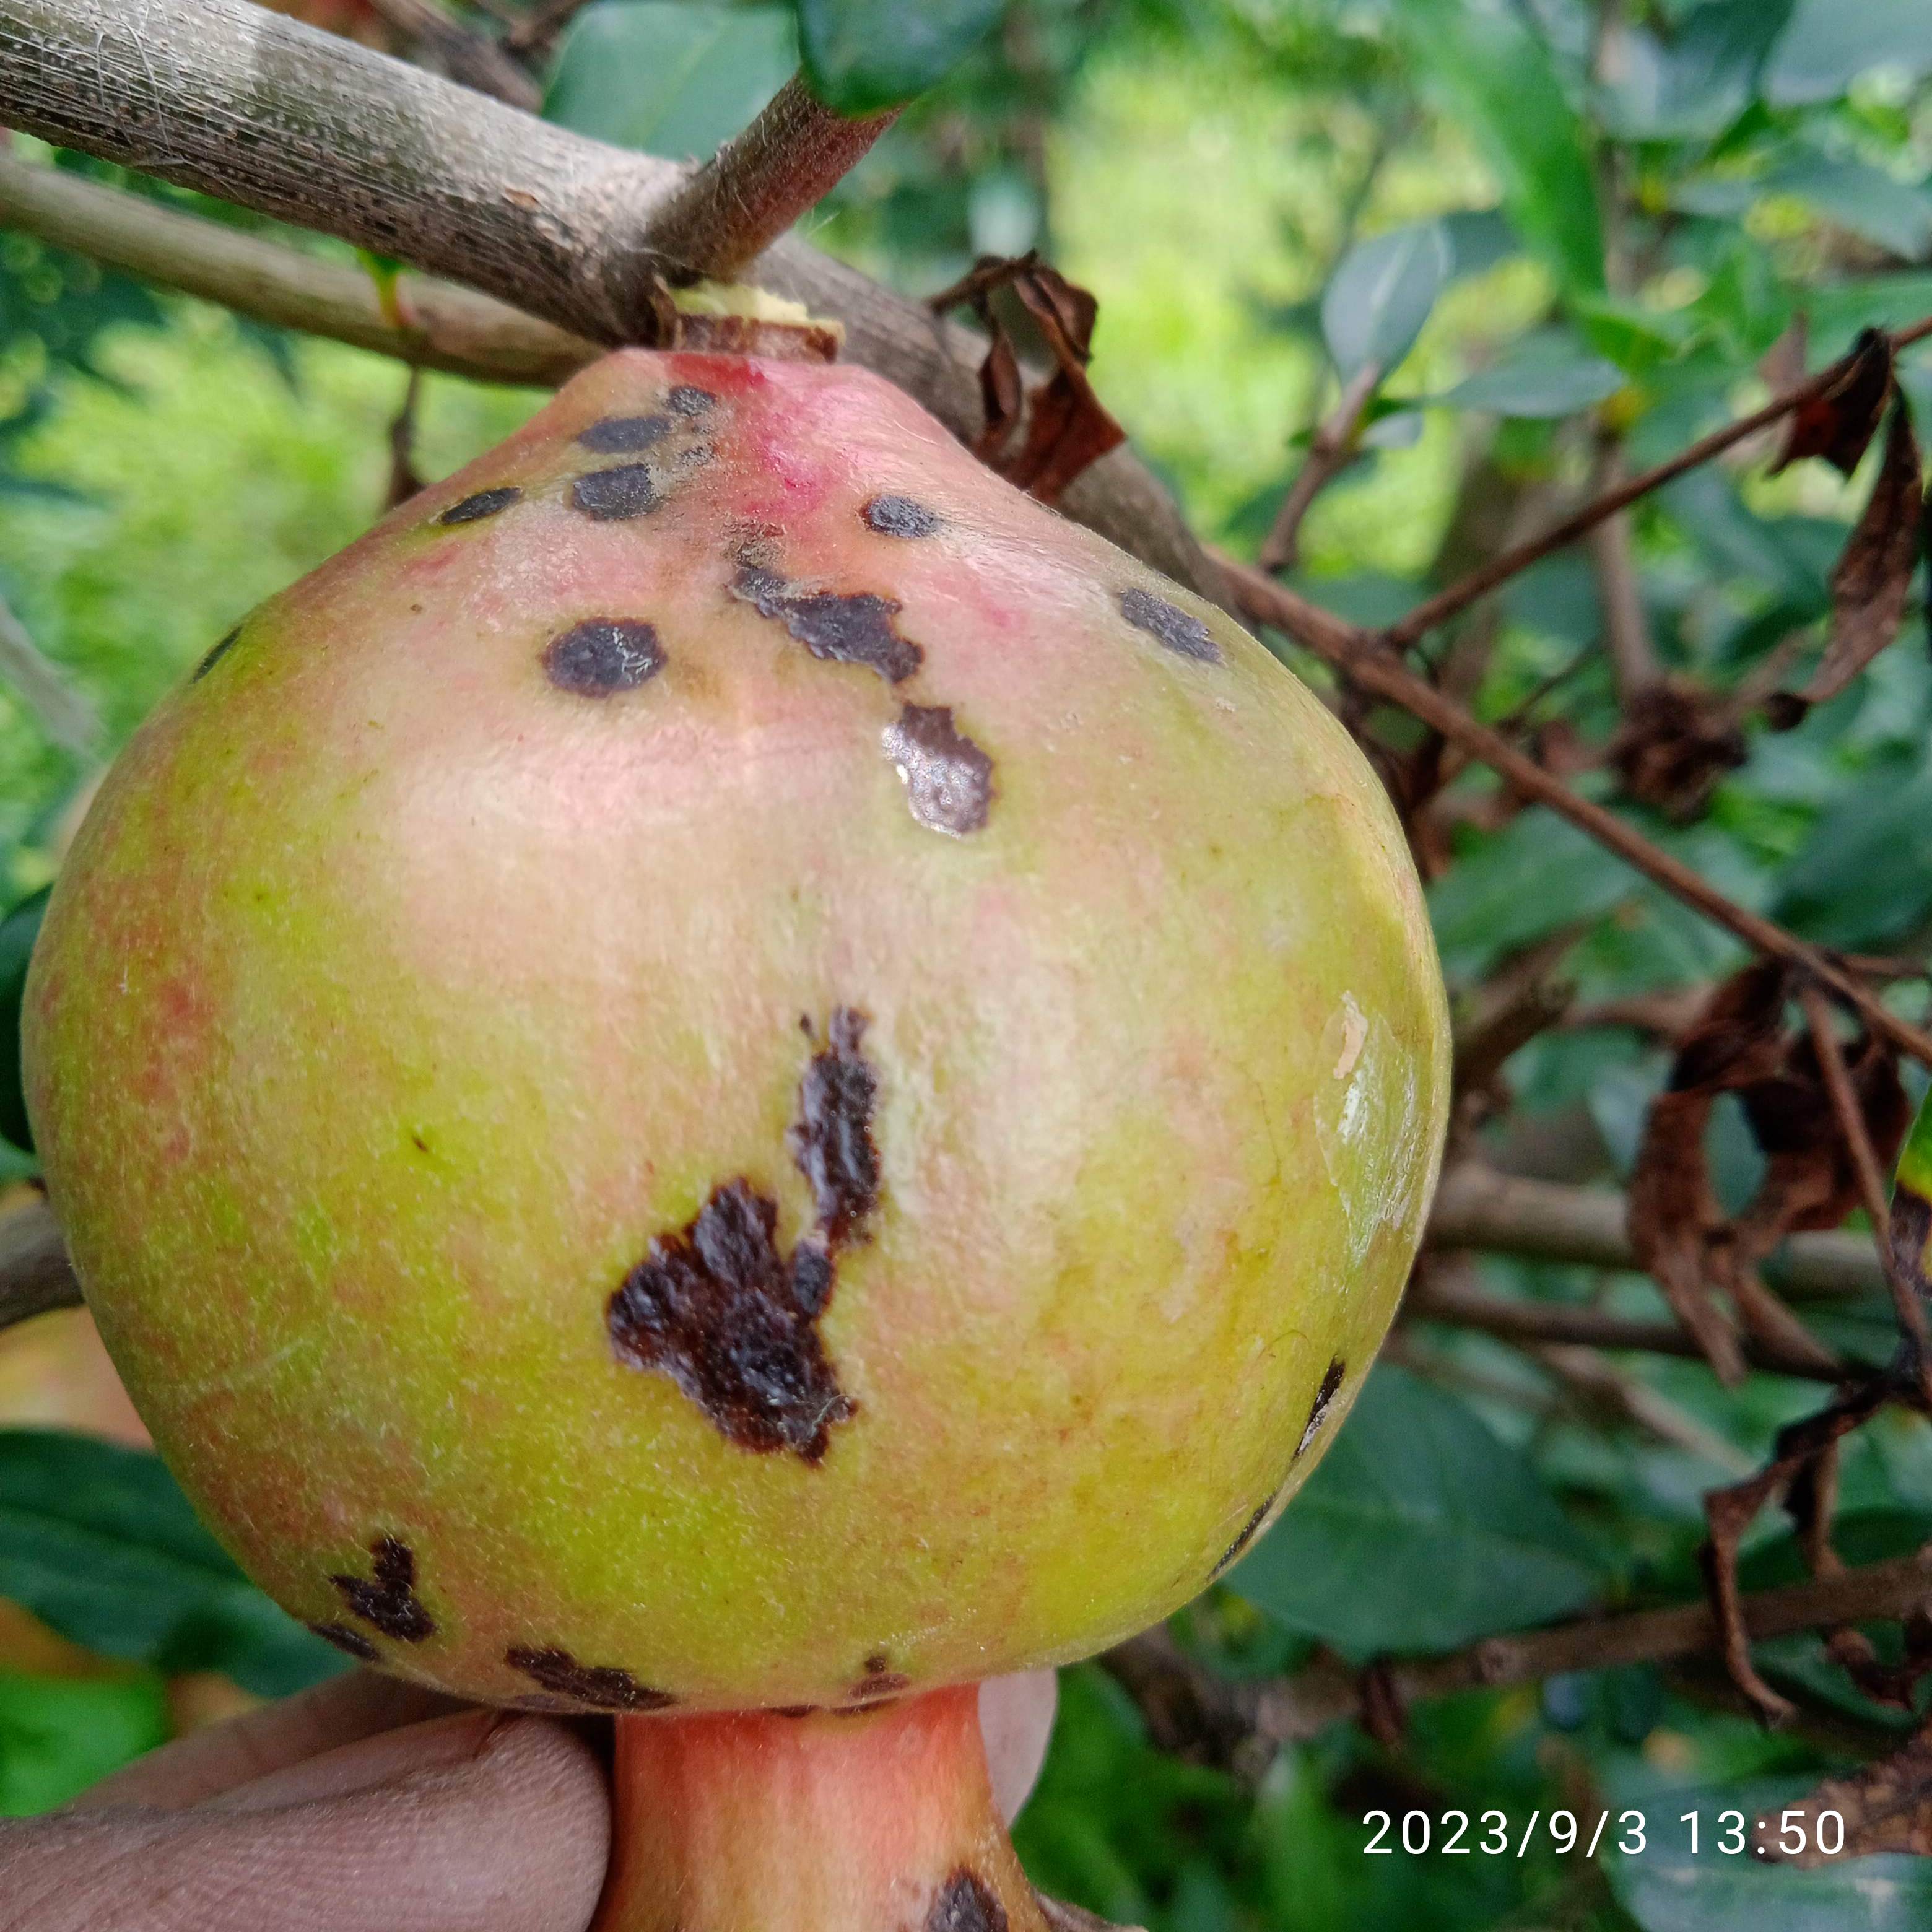
Label: Anthracnose